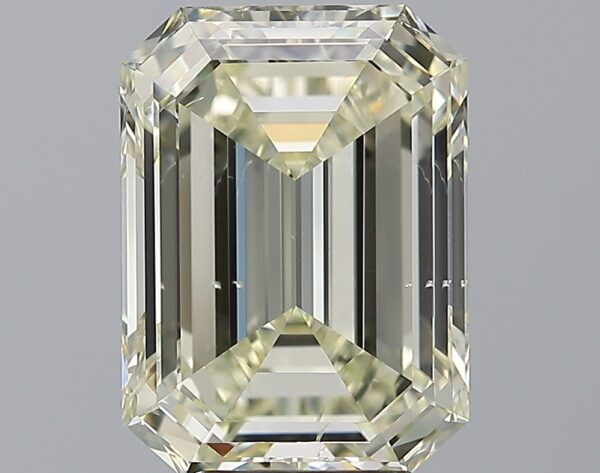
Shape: emerald
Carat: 5.01
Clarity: SI2
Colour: O-P
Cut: EX
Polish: EX
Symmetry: EX
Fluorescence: N
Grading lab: GIA
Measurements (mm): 11.81 x 8.66 x 5.36